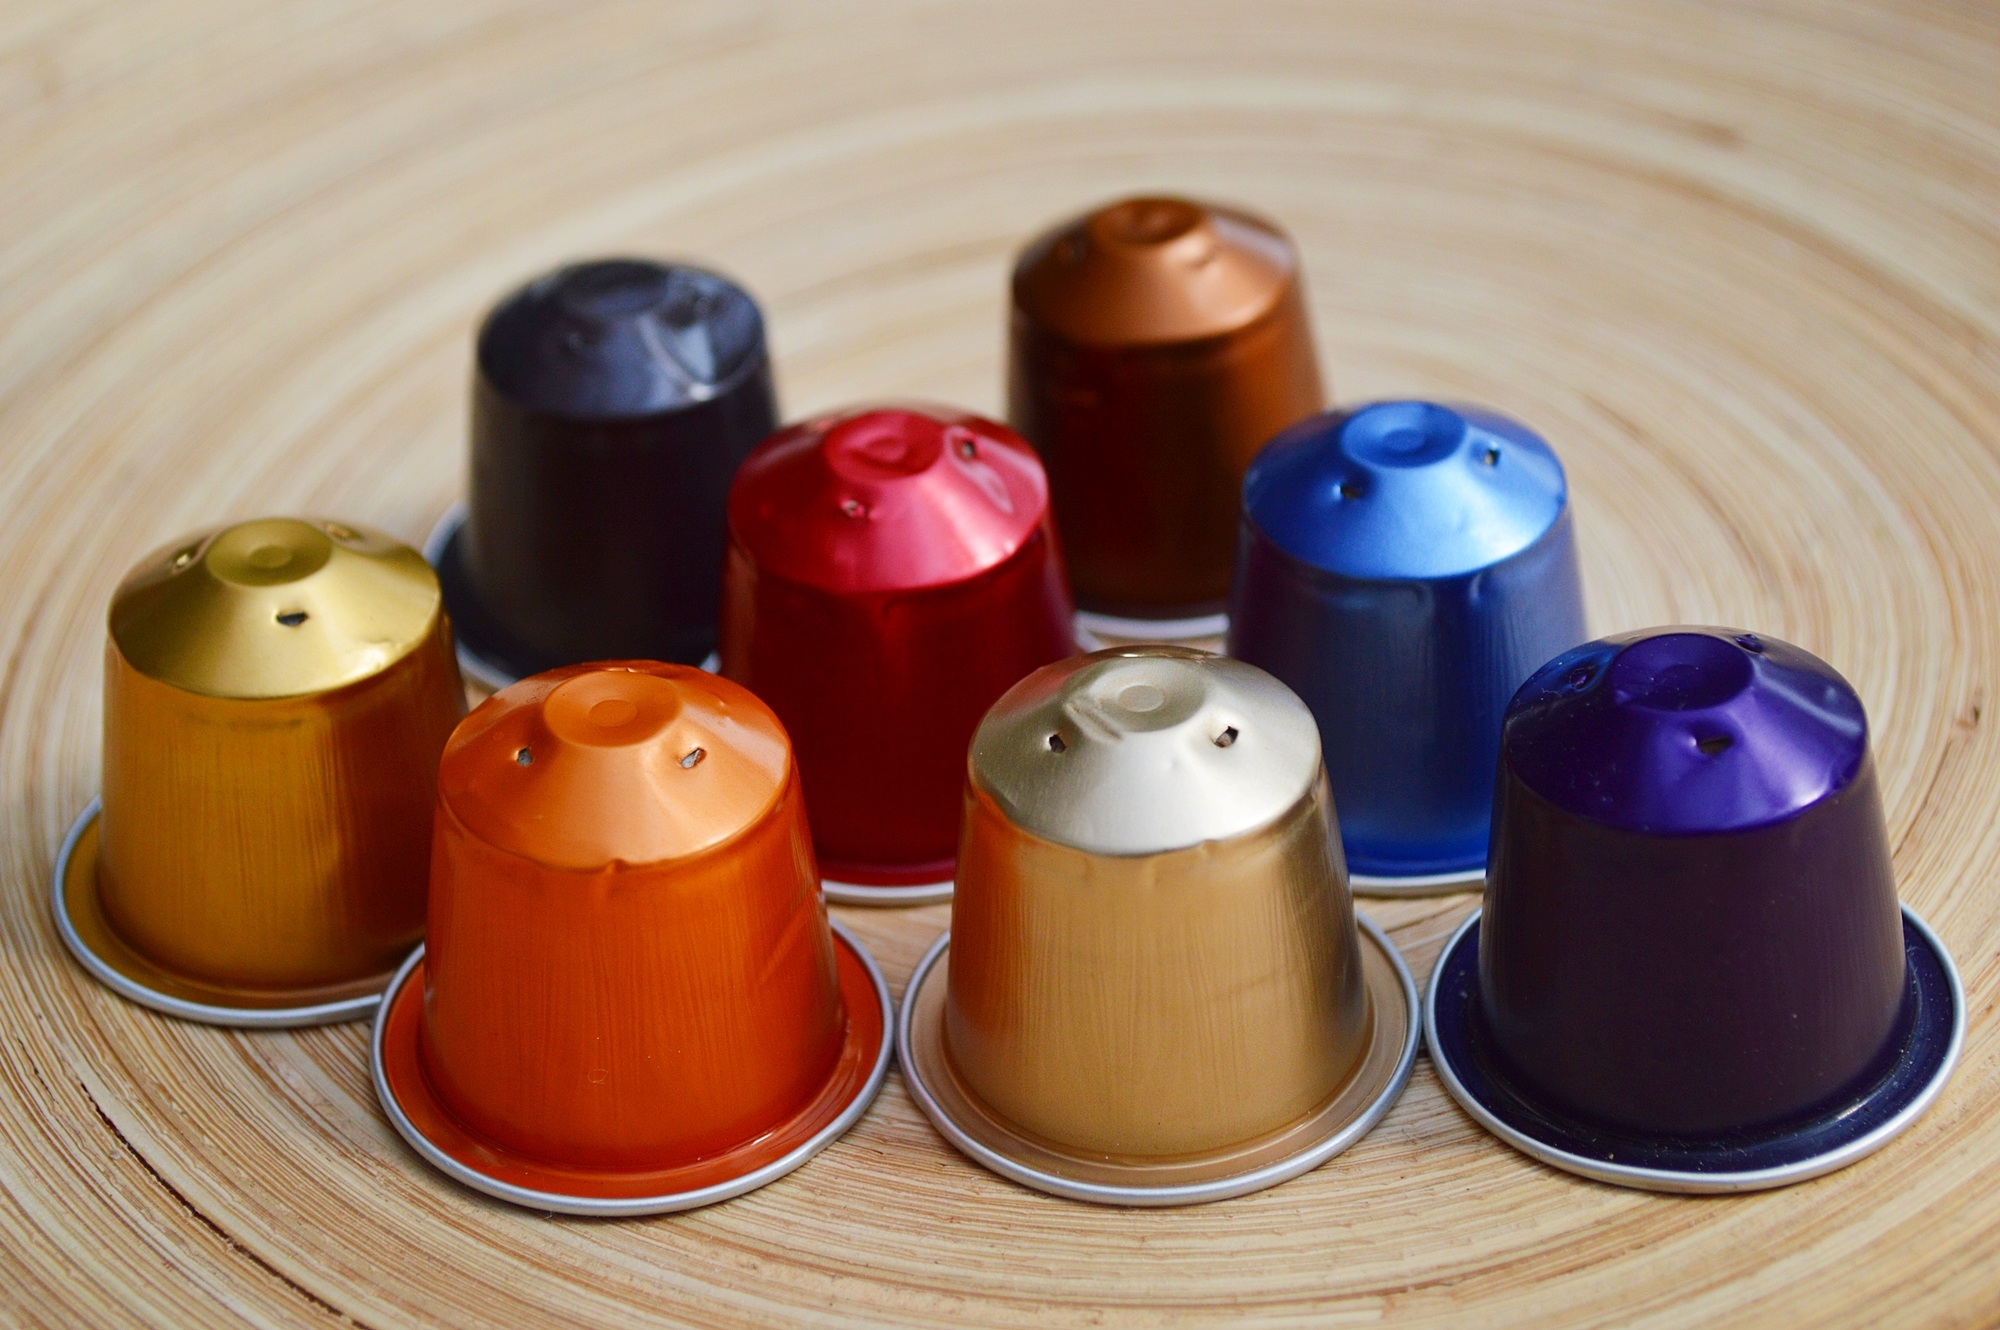
creative, coffee, purple, red, color, brown, blue, lighting, material, jewelry, jewellery, art, gold, diy, idea, shape, recycling, man made object, k v kapszula, nespresso